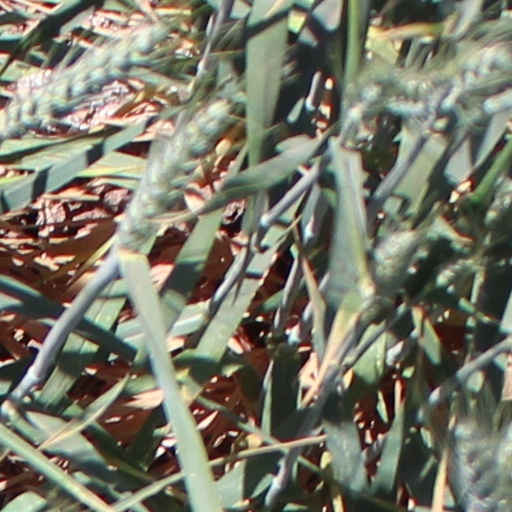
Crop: wheat